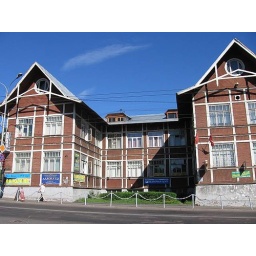
There were a lot of interesting wooden houses in Petrozavodks